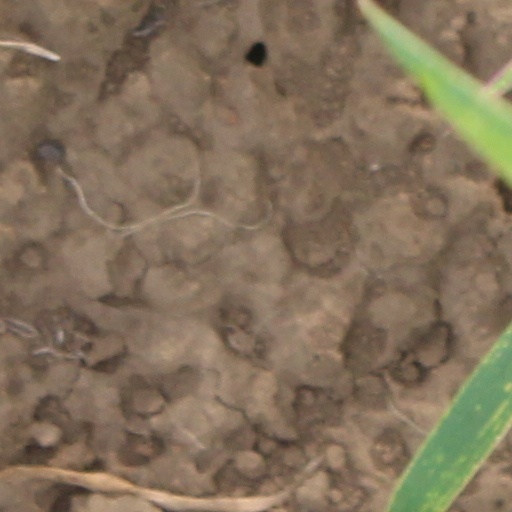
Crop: wheat